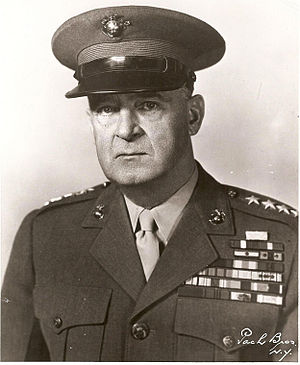
Alexander Vandegrift
Alexander Archer Vandegrift, KBE, CB var general i det amerikanske marinekorps. Han havde kommandoen over 1. marinedivision frem til sejren i dens første landoffensiv under 2. verdenskrig i Slaget om Guadalcanal. For sin indsats under Felttoget på Salomonøerne modtog han kongressens Medal of Honor. Vandegrift blev senere den 18. kommandant for Marinekorpset og var den første marineofficer, som blev udnævnt til firestjernet general mens han var i aktiv tjeneste.